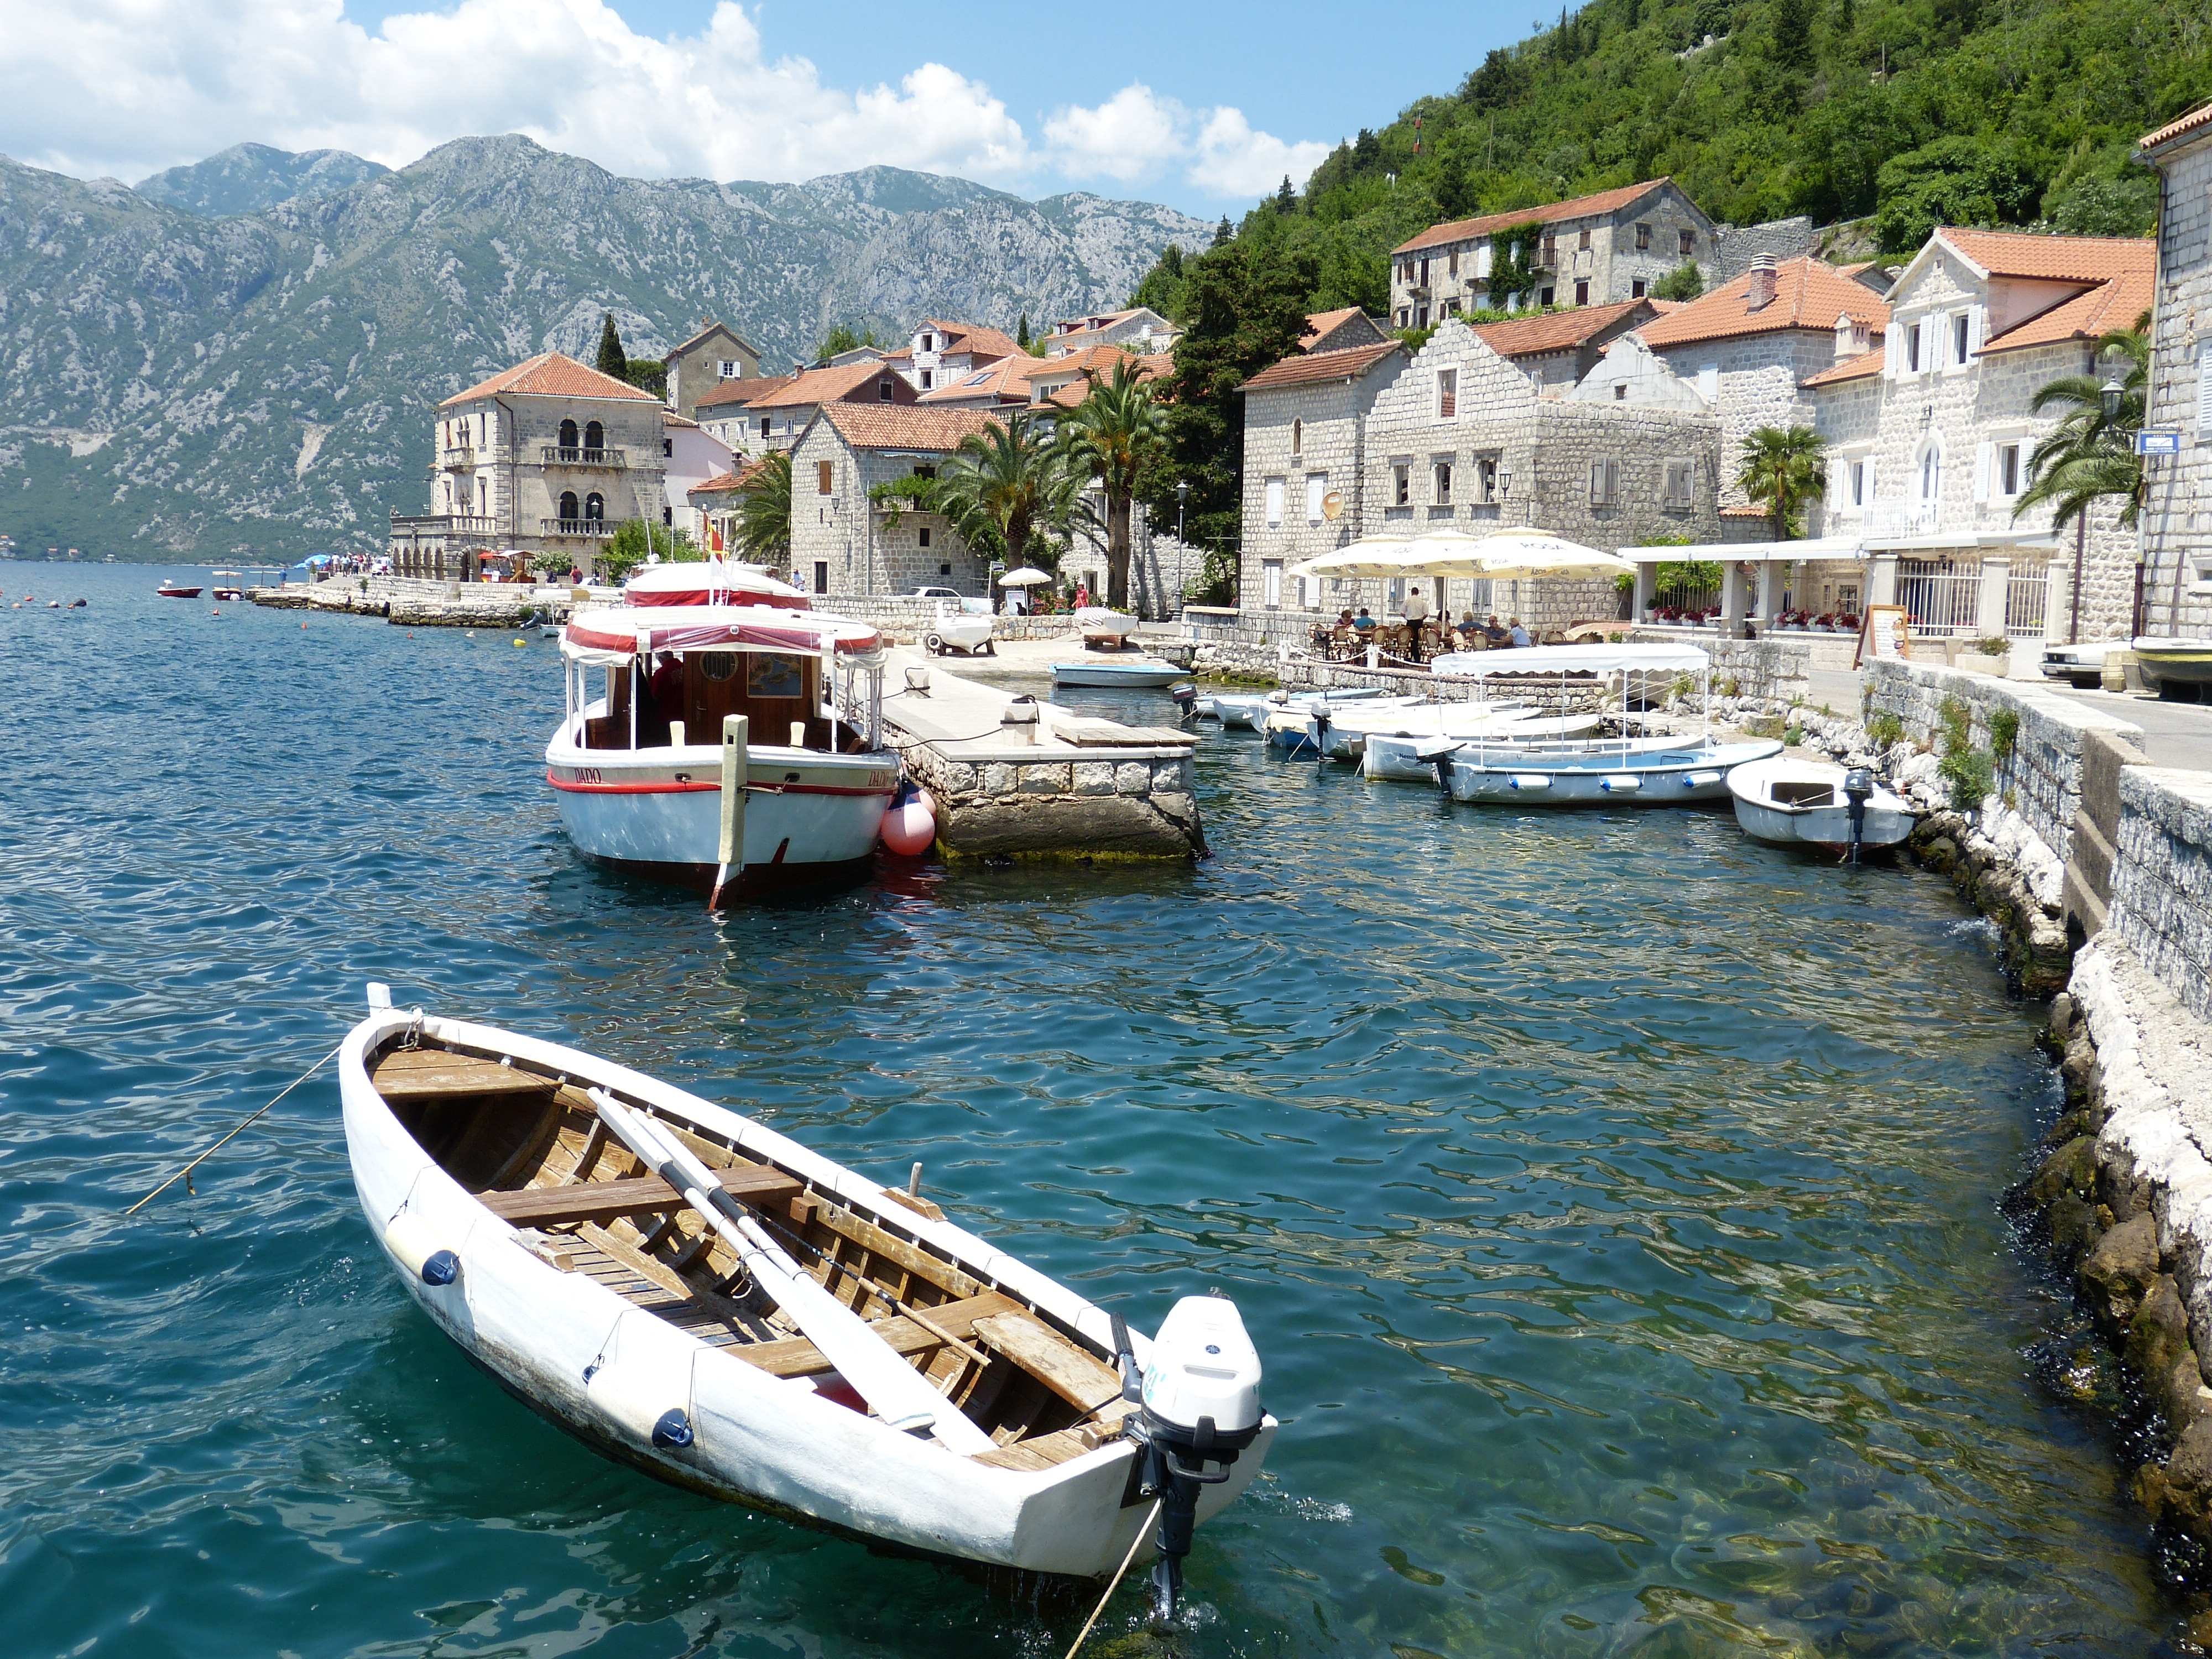
sea, coast, boat, ship, vacation, boot, mediterranean, vehicle, bay, tourism, waterway, old town, boating, mountains, historically, baroque, montenegro, kotor, adriatic sea, perast, balkan, watercraft rowing